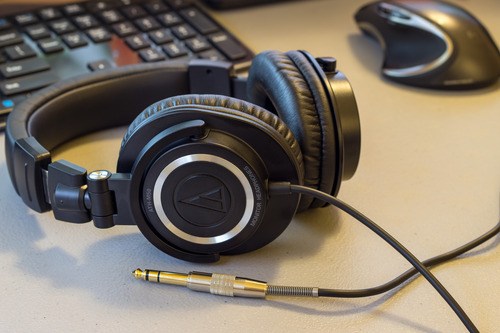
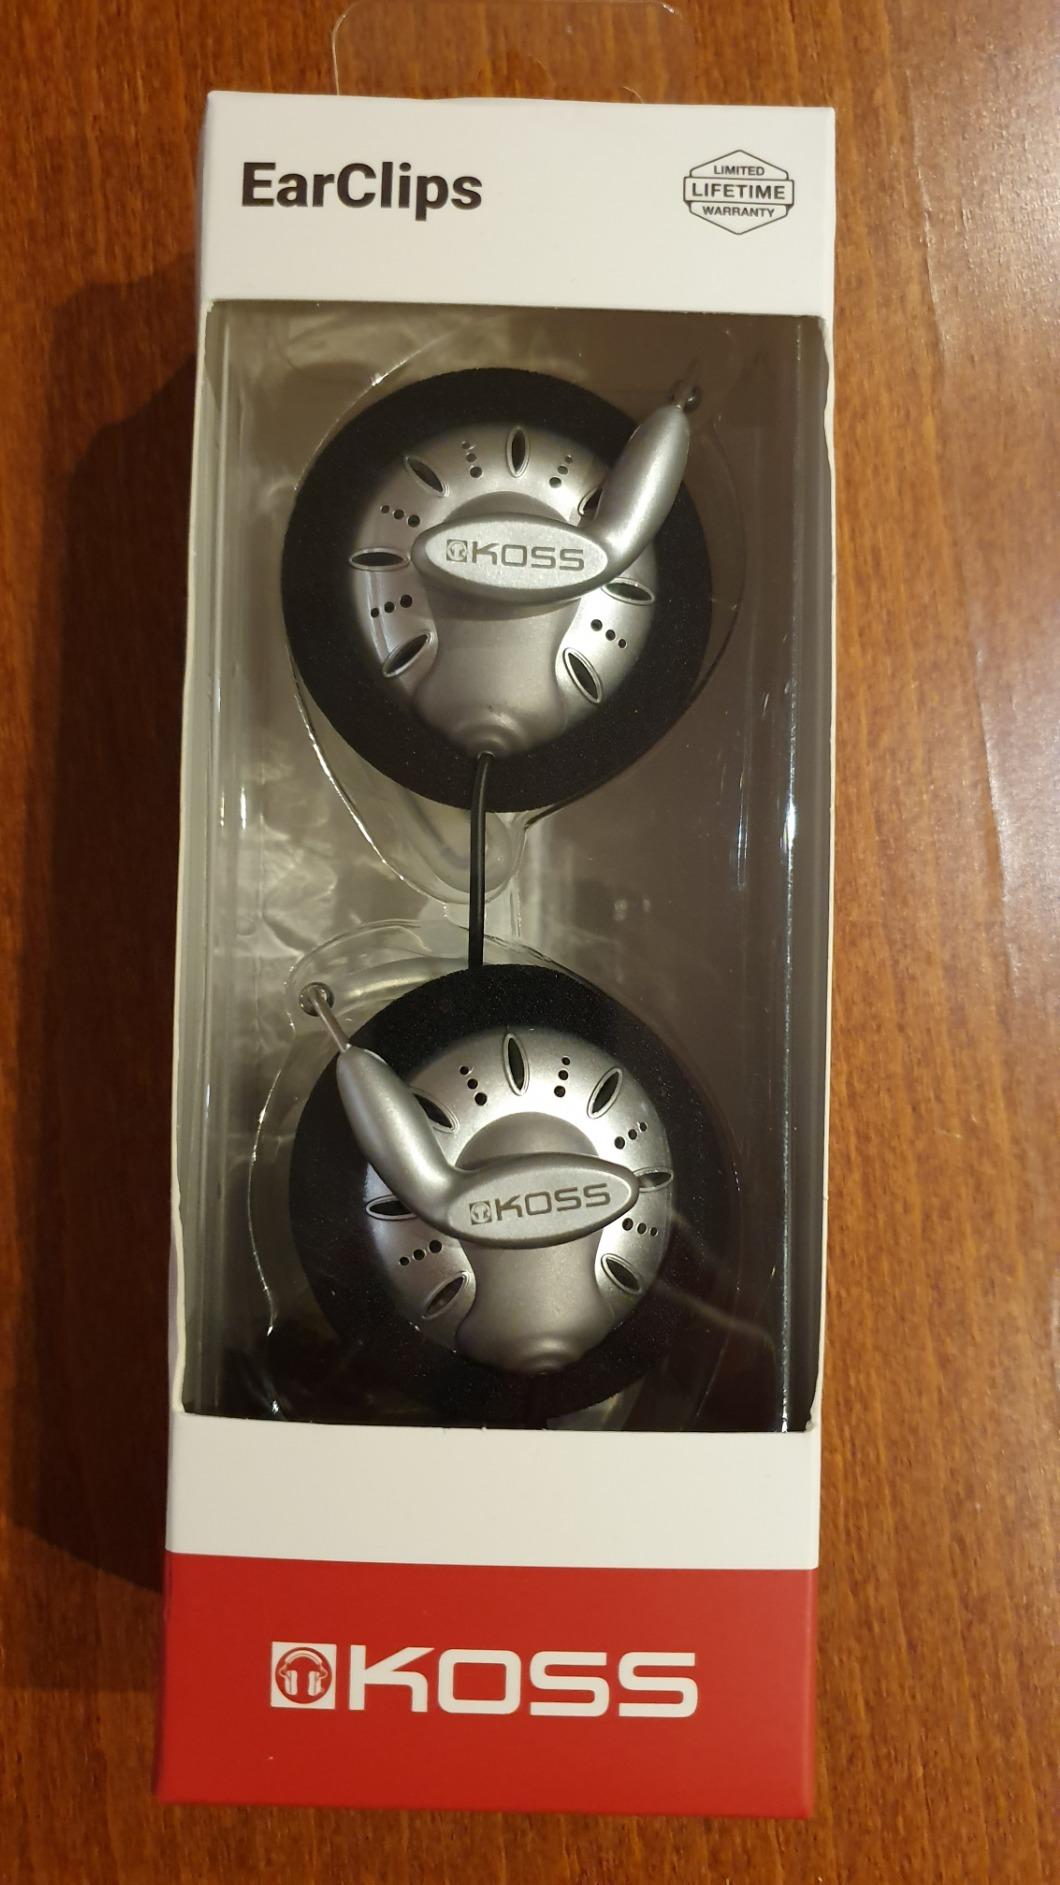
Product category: headphones
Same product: no